With Love... from the Age of Reason

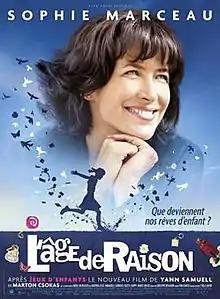
Theatrical release poster

With Love... from the Age of Reason is a 2010 French romantic comedy film written and directed by Yann Samuell and starring Sophie Marceau, Marton Csokas, and Michel Duchaussoy. The film is about a beautiful and successful forty-year-old businesswoman who receives a letter that she wrote to herself when she was seven years old to remind her of the promises she made at that age, which is considered to be the age of reason in the Catholic tradition, and to remind her of what she wants to become.